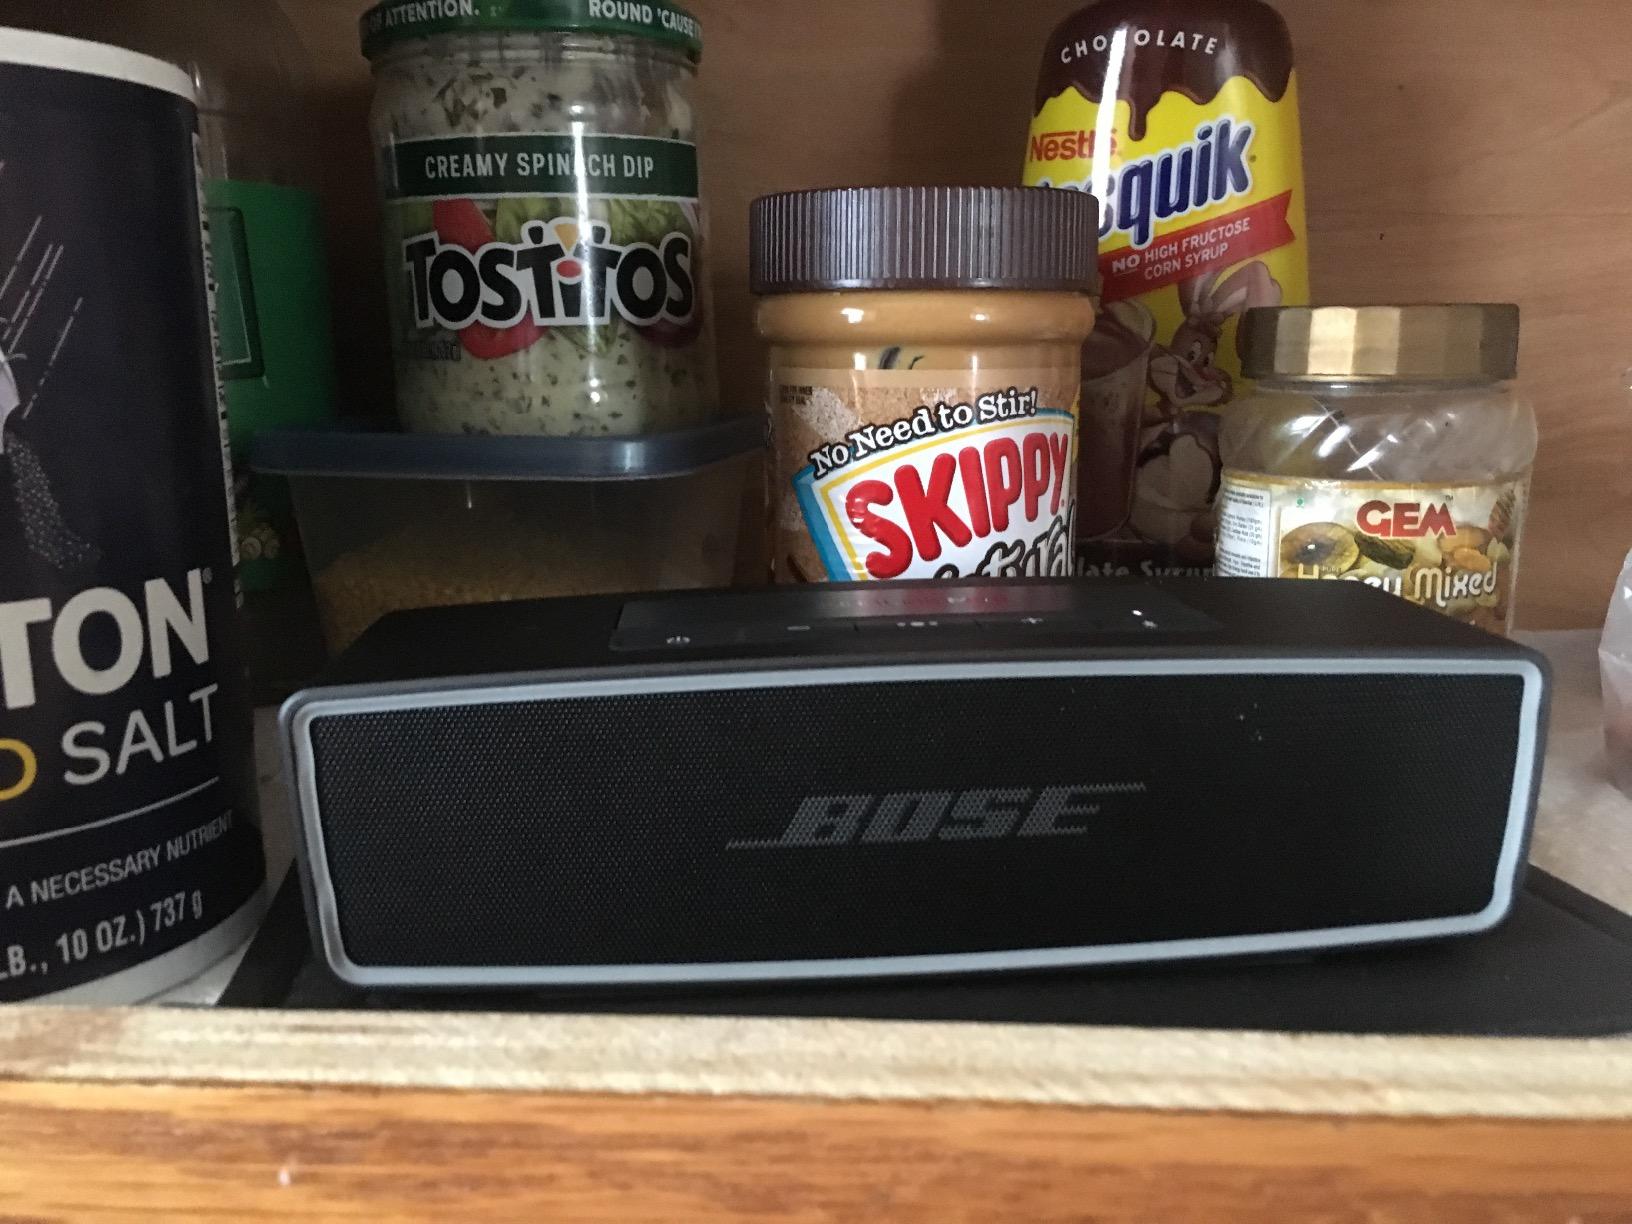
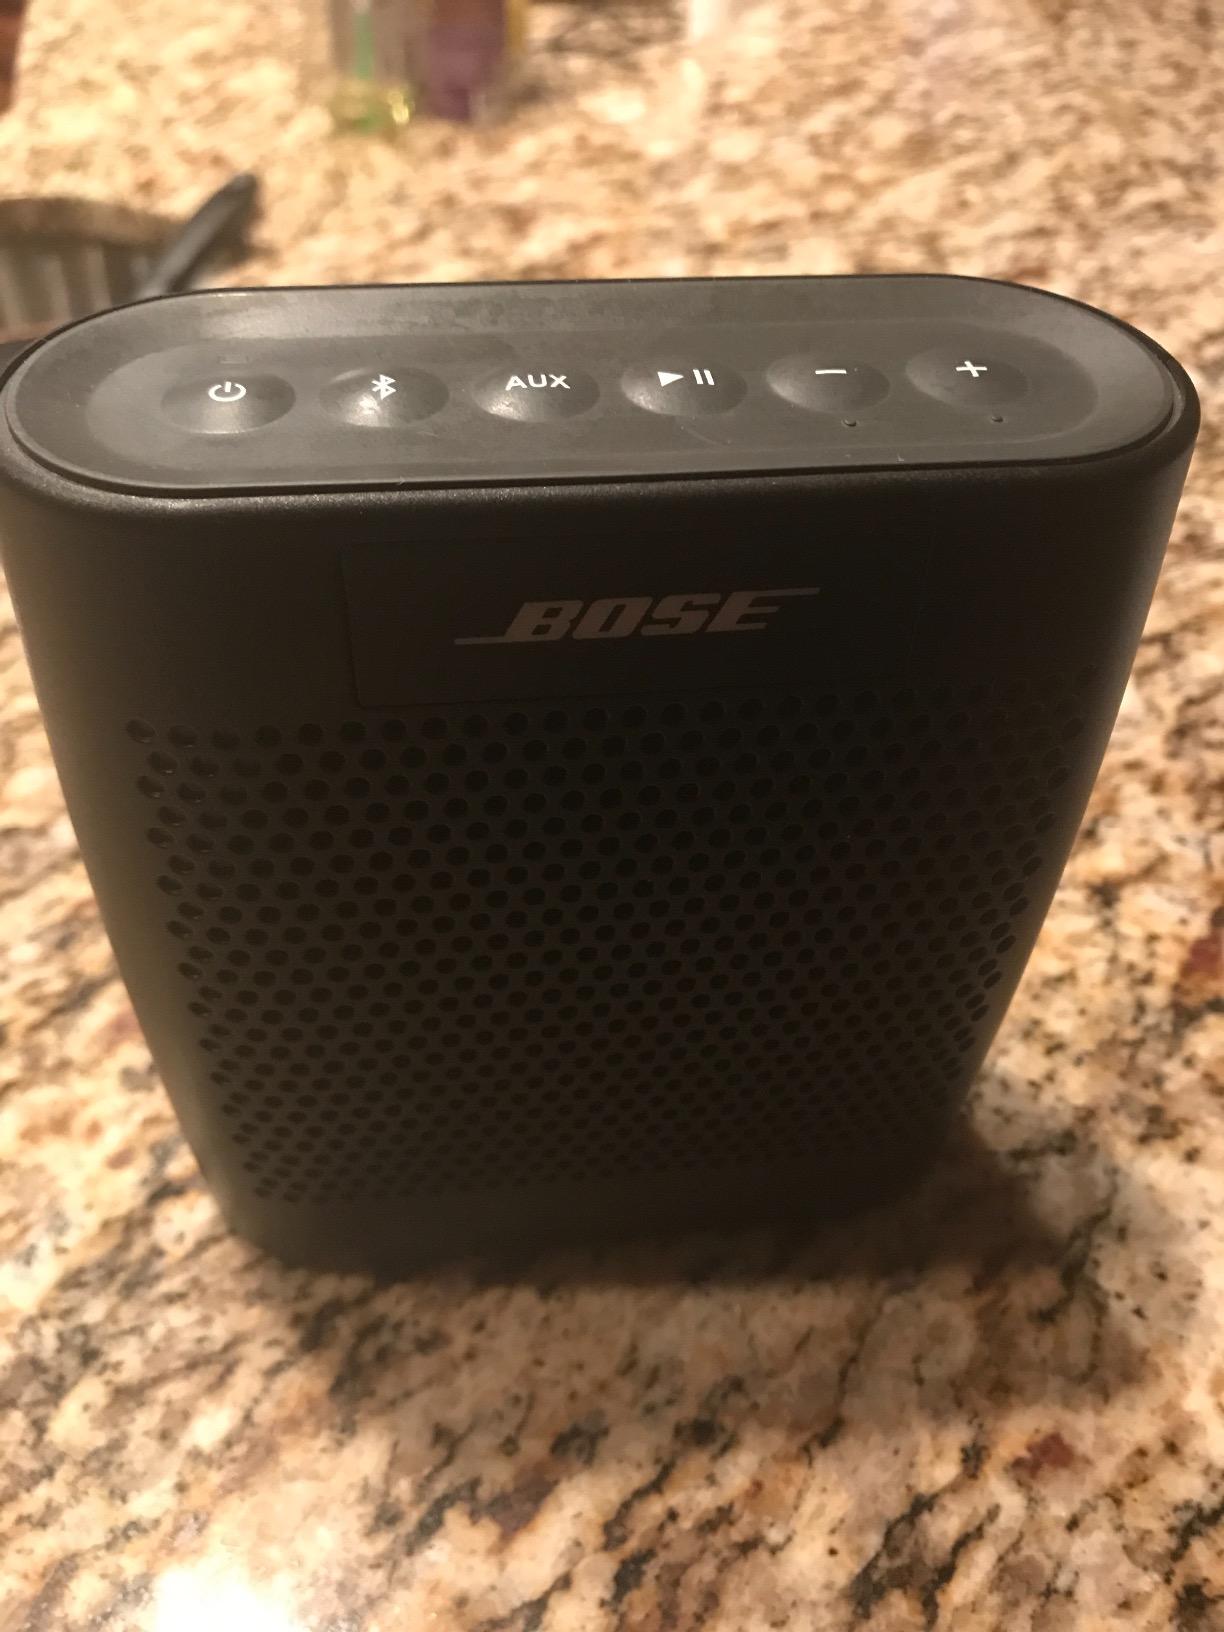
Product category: speaker
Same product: no